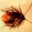
Label: cockroach